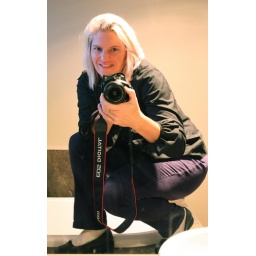
Self Portrait done in bathroom mirror